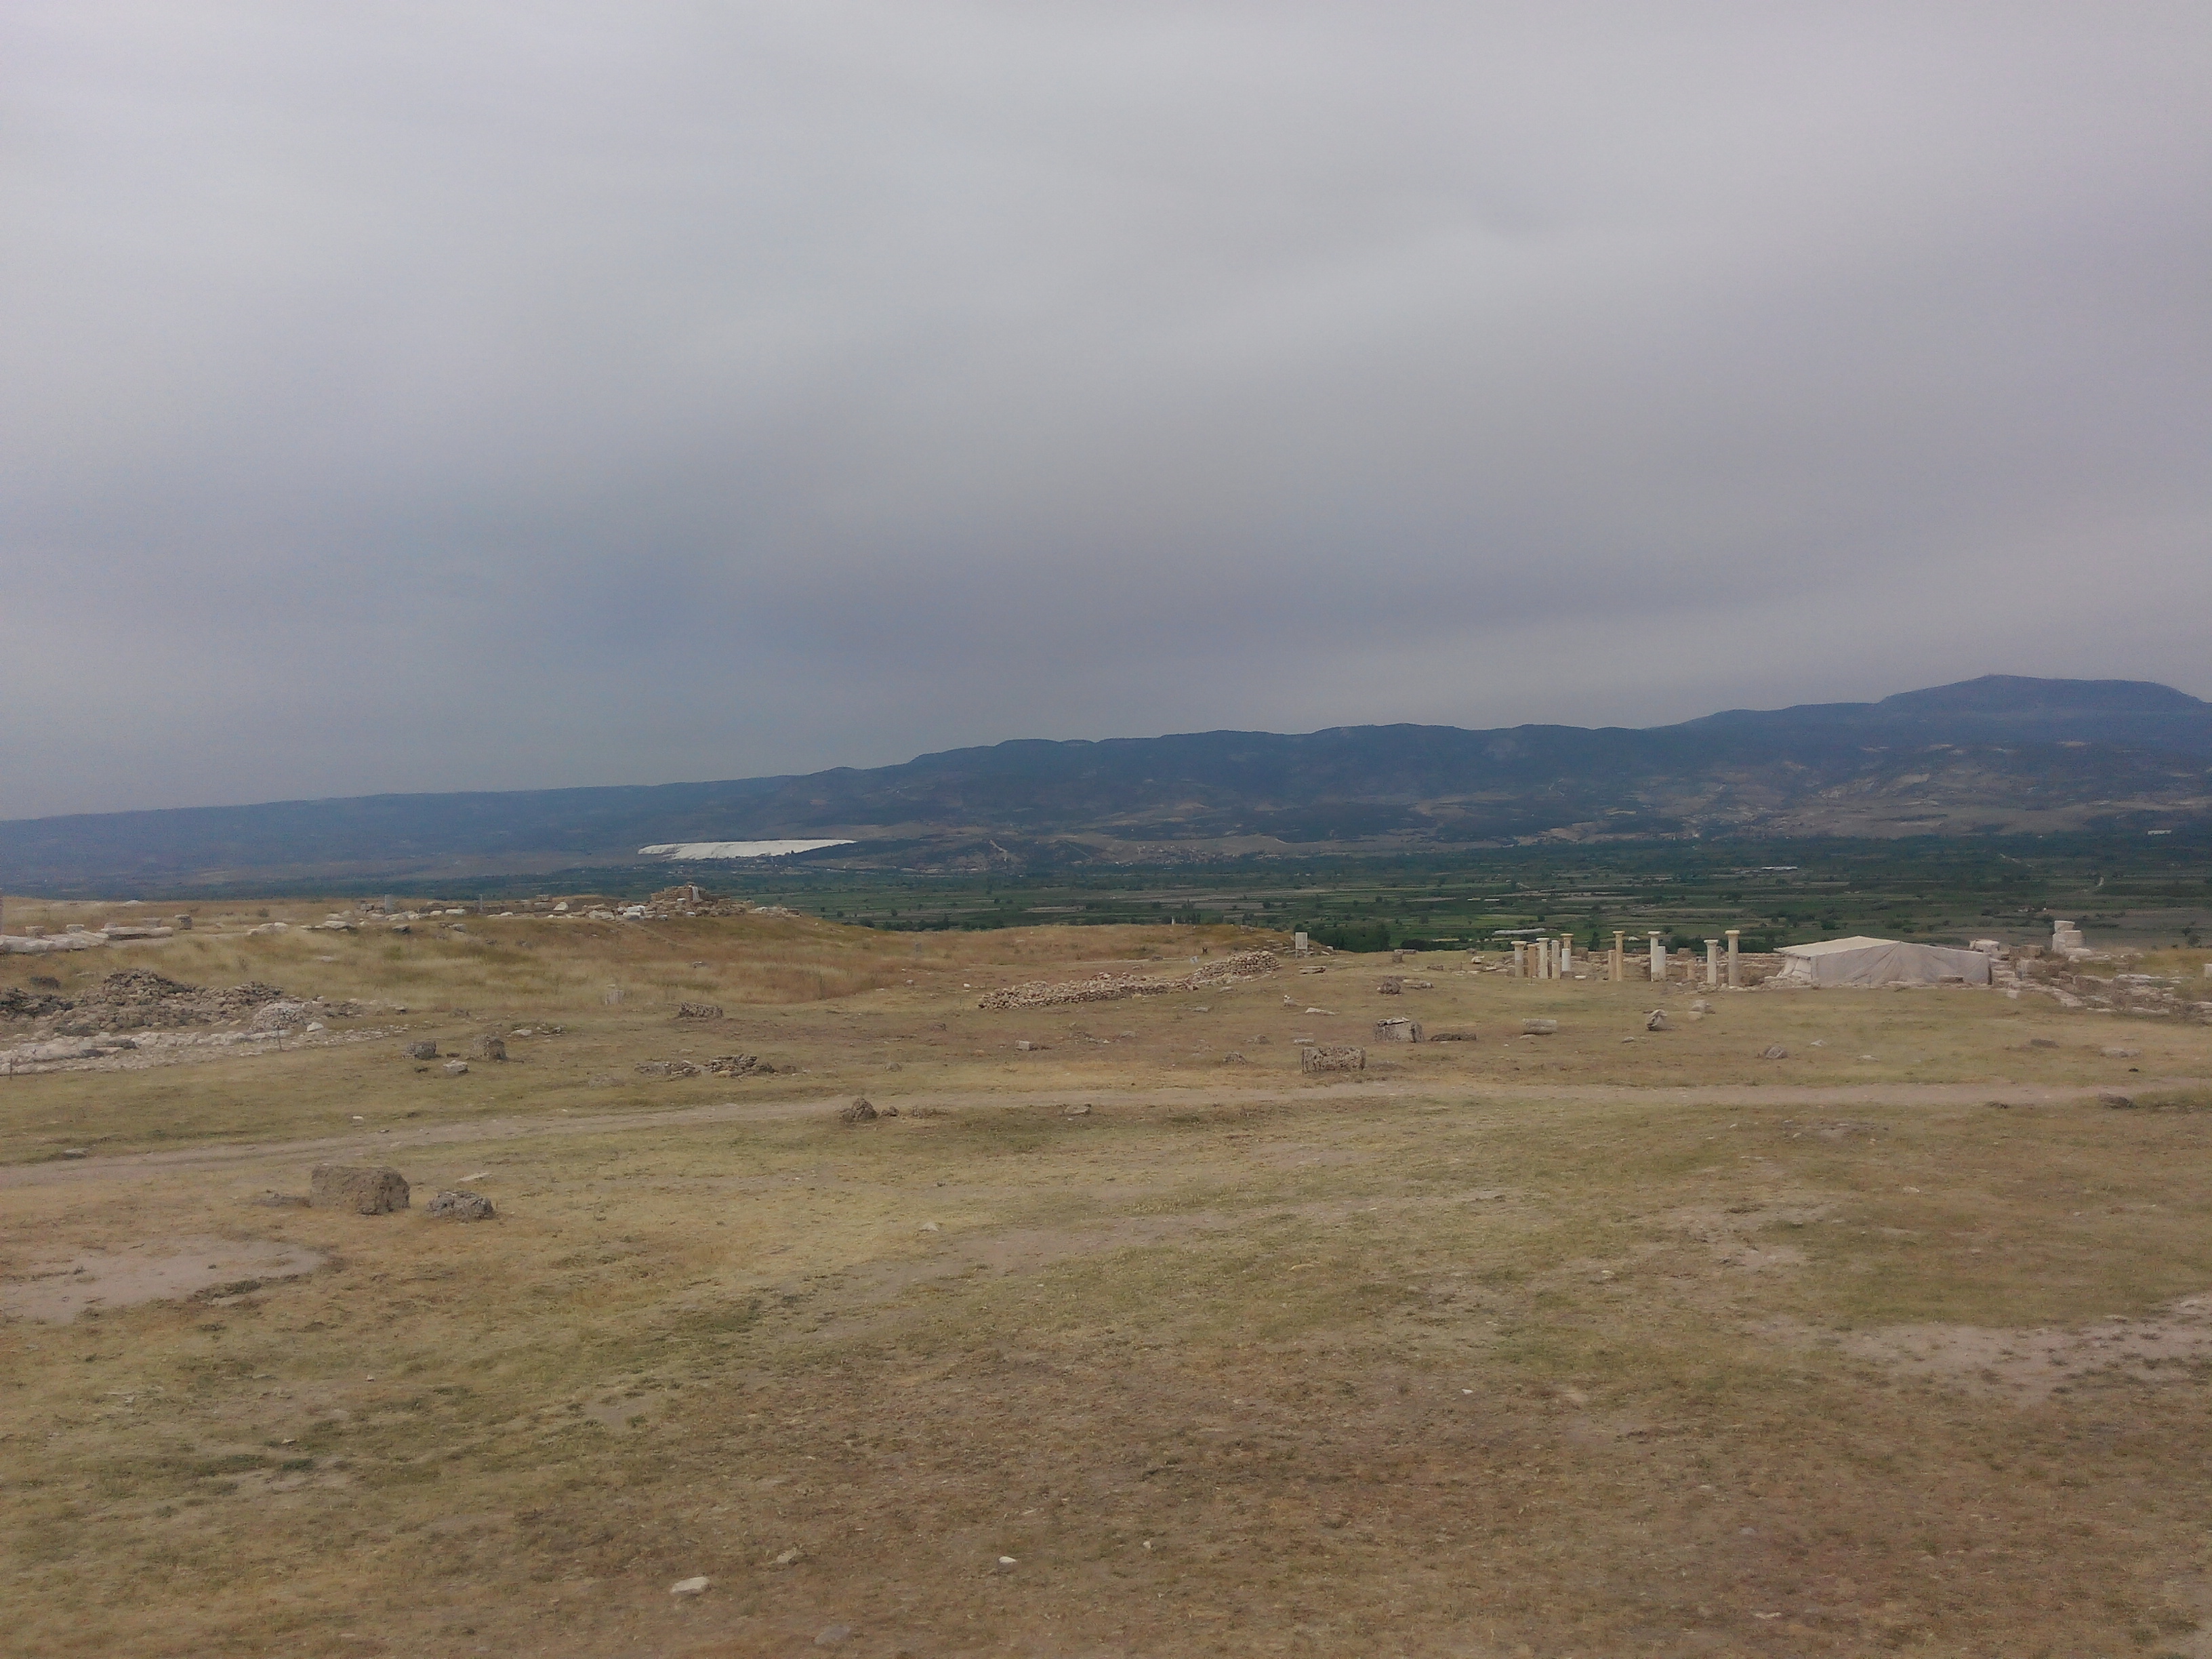
nature, highland, sky, ecosystem, plain, cloud, grassland, hill, steppe, ecoregion, fell, rural area, plateau, grass, hill station, landscape, mountain, horizon, meteorological phenomenon, field, pasture, ridge, savanna, prairie, land lot, tundra